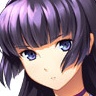
Portrait style: Anime Portrait